Max Schrems

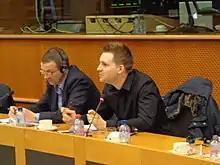
Max Schrems, 19 February 2012

In 2013 Schrems filed a complaint against Facebook Ireland Ltd with the Irish Data Protection Commissioner, Ireland being the country where Facebook has its European Headquarters. The complaint was aimed at prohibiting Facebook from further transferring data from Ireland to the United States, given the alleged involvement of Facebook USA in the PRISM mass surveillance program. Schrems based his complaint on EU data protection law, which does not allow data transfers to non-EU countries unless a company can guarantee "adequate protection". The DPC rejected the complaint, saying that it was "frivolous and vexatious" and that there was no case to answer. Schrems filed an application for judicial review in the Irish High Court over the inaction by the Irish DPC, which was granted. On 18 June 2014, Mr. Justice Hogan adjourned the case pending a reference to the Court of Justice of the European Union (CJEU). He said that Irish law relating to privacy had effectively been pre-empted by European law and that the core issue was whether the relevant directives should be re-evaluated in the light of the subsequent entry into force of Article 8 (protection of personal data) of the Charter of Fundamental Rights of the European Union.